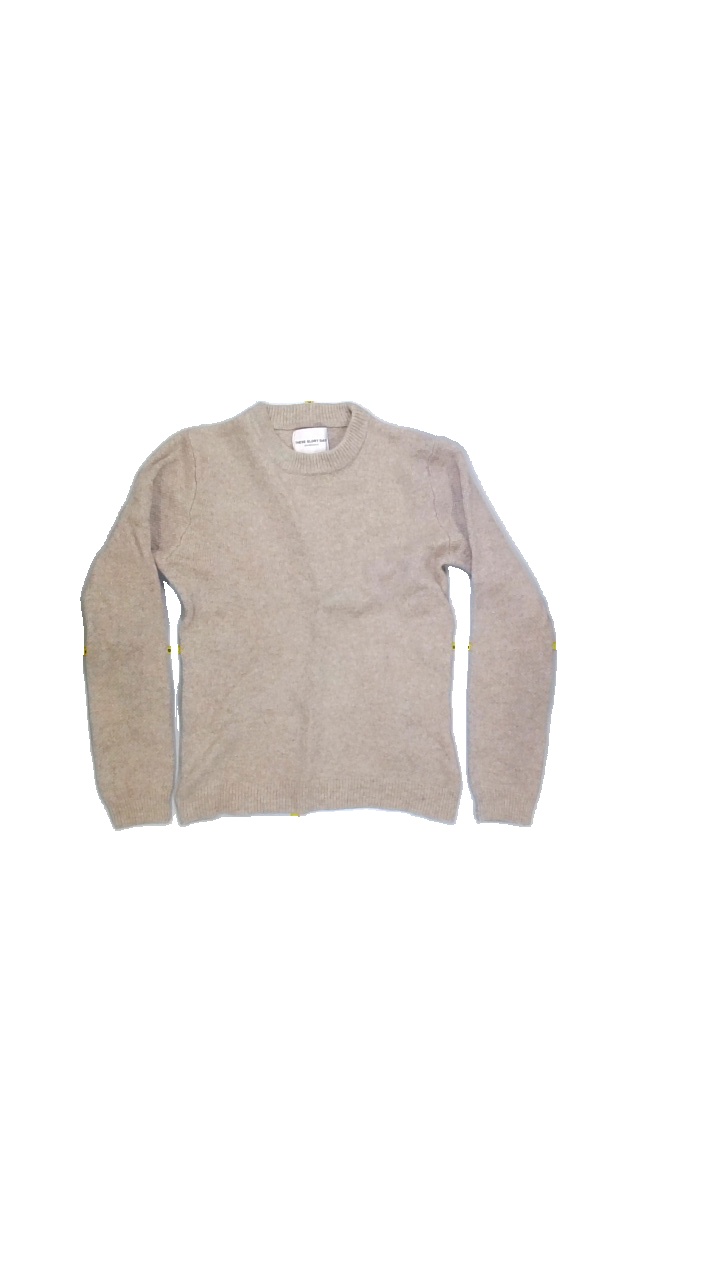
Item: Sweater (Ladies)
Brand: These Glory Days
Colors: Beige
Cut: Regular, C-collar
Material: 100%wool
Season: Winter
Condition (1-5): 5
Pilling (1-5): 5
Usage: Reuse
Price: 100-150